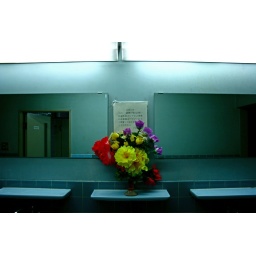
A communal bathroom found in some hotel come apartment block in Osaka. There's something really redundant about plastic flowers in bathrooms...